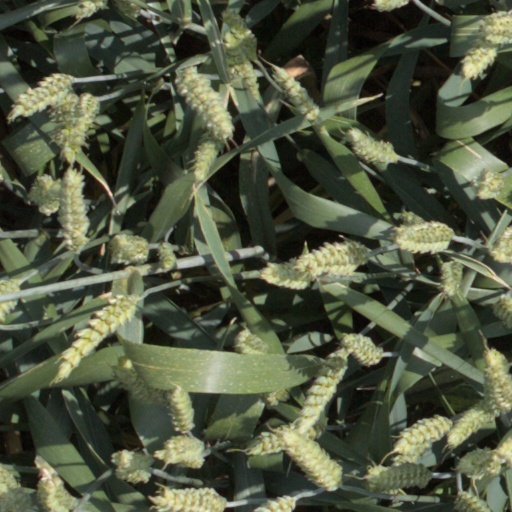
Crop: wheat